53rd (Welsh) Infantry Division

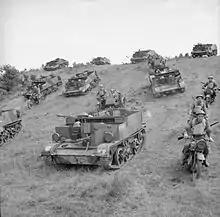
Universal Carriers and motorcycles of the 1/4th Battalion, Welch Regiment, on manoeuvres at Keady in County Armagh, Northern Ireland, 22 July 1941.

After the British Expeditionary Force (BEF) in France and Belgium was evacuated from Dunkirk in mid-1940, the threat grew of a German invasion of Northern Ireland. The 61st Infantry Division arrived to help defend it, with the 53rd Division charged with responsibility for the southern half of Ulster and the 61st Division the northern. The divisions came under the command of III Corps. In March 1941, the garrison was reinforced with the 5th Infantry Division, a Regular Army formation that had fought in France in 1940. The 53rd Division took part in many exercises, training by battalion, brigade, division and corps level. "It was a very different 53rd Division which returned to near its own countryside in November 1941, from the comparatively untrained one which had moved to Ireland in driblets between October 1939 and April 1940." The 53rd Division, now commanded by Major-General Gerard Bucknall, returned to the Welsh Border counties again in November 1941, with the divisional HQ based in Whitchurch, Shropshire.